Long Binh Post

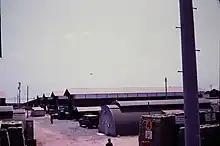
Barracks for the enlisted men working at USARV Headquarters

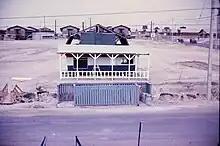
Movie theater, behind the reenlistment office, for USARV Headquarters staff

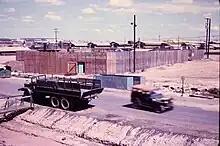
Swimming pool for USARV Headquarters staff

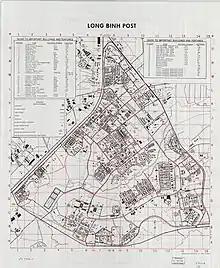
A map of Long Binh Post 1972

Long Binh Post was located on the east of Đồng Nai river, 20 km northeast from Saigon and 7 km southeast from Biên Hòa Air Base.